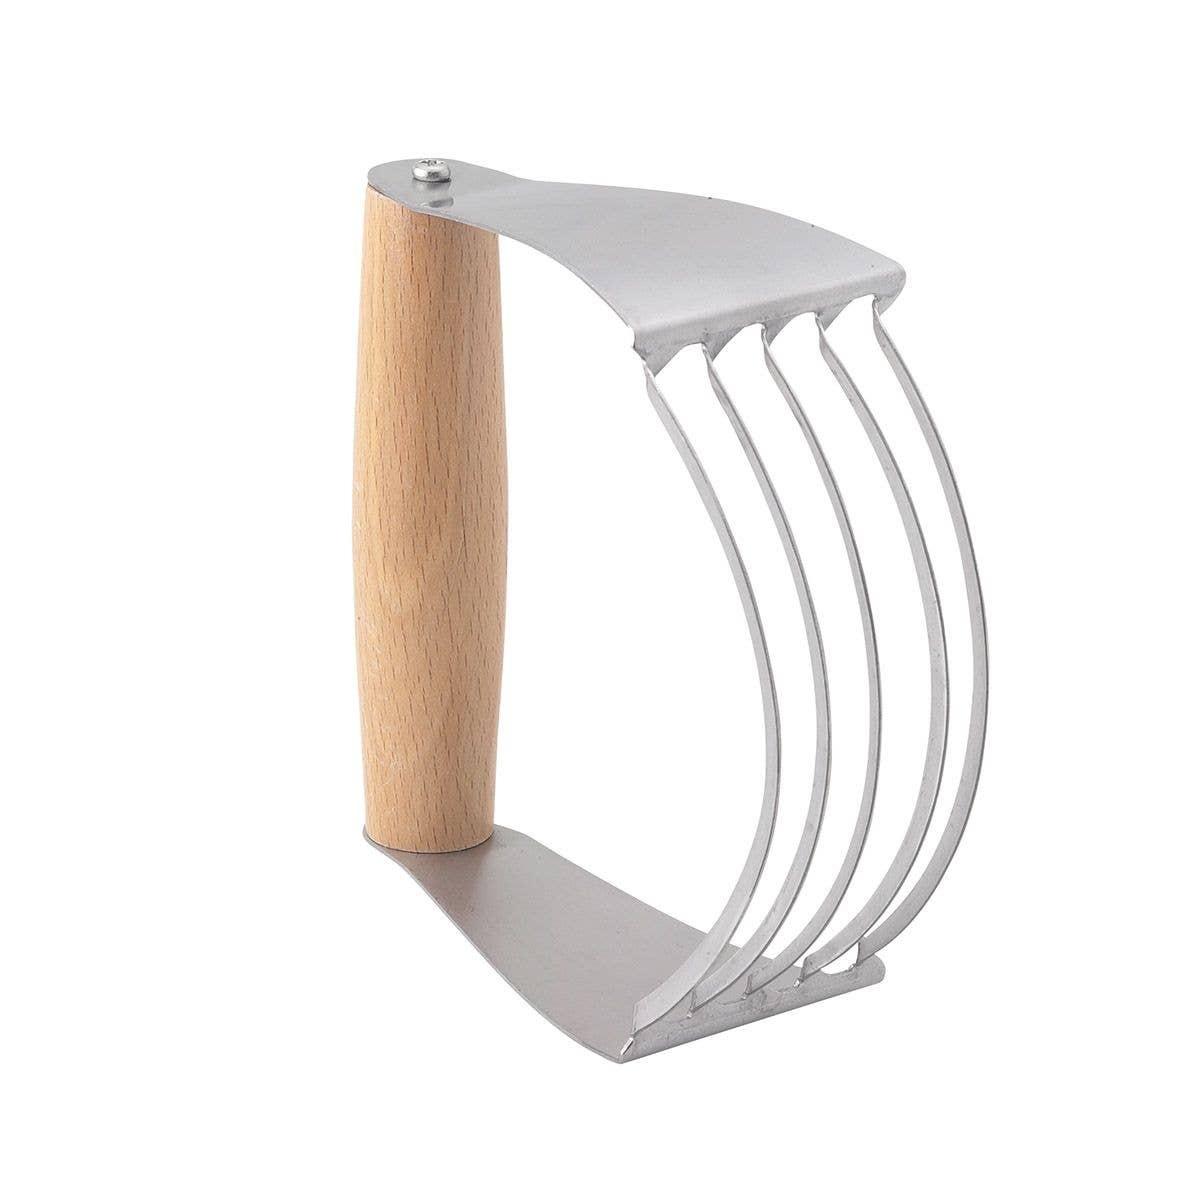
Mrs. Anderson's Baking Pastry Blender With Wooden Handle | HIC Kitchen
Mrs. Anderson's Pastry Blender is a professional-quality must-have of pastry tools designed for home bakers, pastry chefs and professional chefs. It's a great addition to baking tools for mixing cooking and baking ingredients and tackling tasks that require more muscle, like blending thicker batters and heavier doughs. The sturdy, flat blades quickly cut in firmer ingredients, like butter, shortening, and cream cheese, breaking them into smaller pieces while blending wet and dry ingredients evenly throughout the dough for a better taste and consistency. Easy to use. Simply place ingredients into a mixing bowl or onto a work surface. With a firm pressure, move the blender in an up-and-down motion to cut and mix the ingredients until the desired consistency is achieved. Made in Taiwan Weight: 3.04 oz (86.18 g) Dimensions: 4.5 x 4.5 in (11.4 x 11.4 cm)
Brand: HIC - Harold Import Co.
Category: Home & Garden > Kitchen & Dining > Kitchen Tools & Utensils > Pastry Blenders